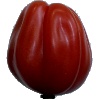
Label: Tomato Heart 1